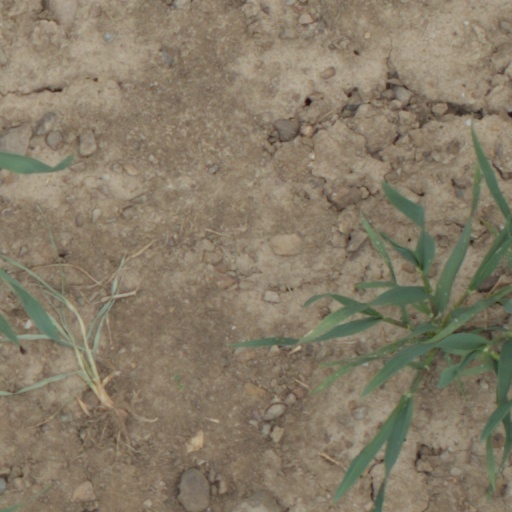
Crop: wheat